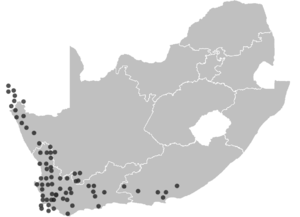
Haemanthus coccineus, fleur de sang, lis de sang ou lis pinceau, est une espèce de plante à fleurs appartenant à la famille des amaryllis, Amaryllidaceae, originaire d'Afrique australe. D'une taille de 35 cm en hauteur et en largeur, C'est une plante vivace bulbeuse à tiges brunes courtes surmontées de fleurs rouges, les fleurs apparaissant au printemps et en été, avant des feuilles en forme de lanières.